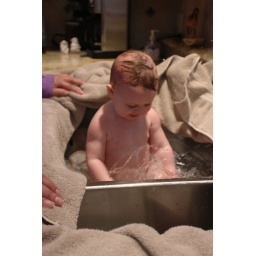
bathtime at the condo in the kitchen sink